Áurea

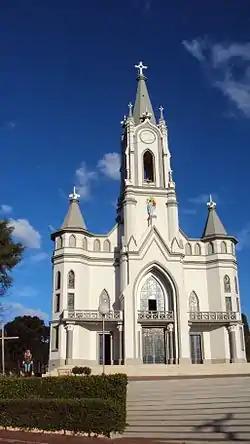
Parish Church of Our Lady of Częstochowa in Áurea

Áurea is a municipality in the state of Rio Grande do Sul, Brazil. As of 2020, the estimated population was 3,535.